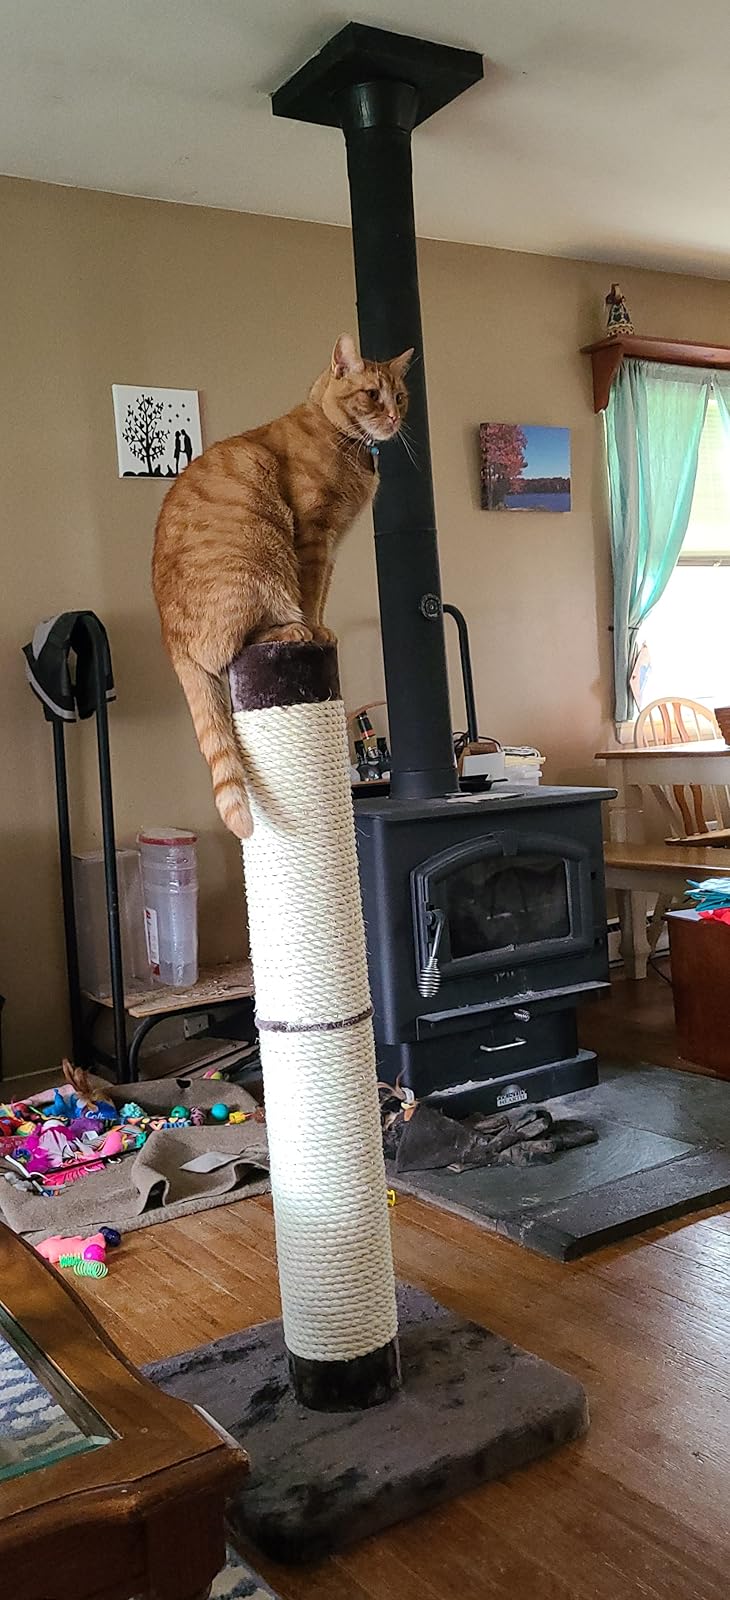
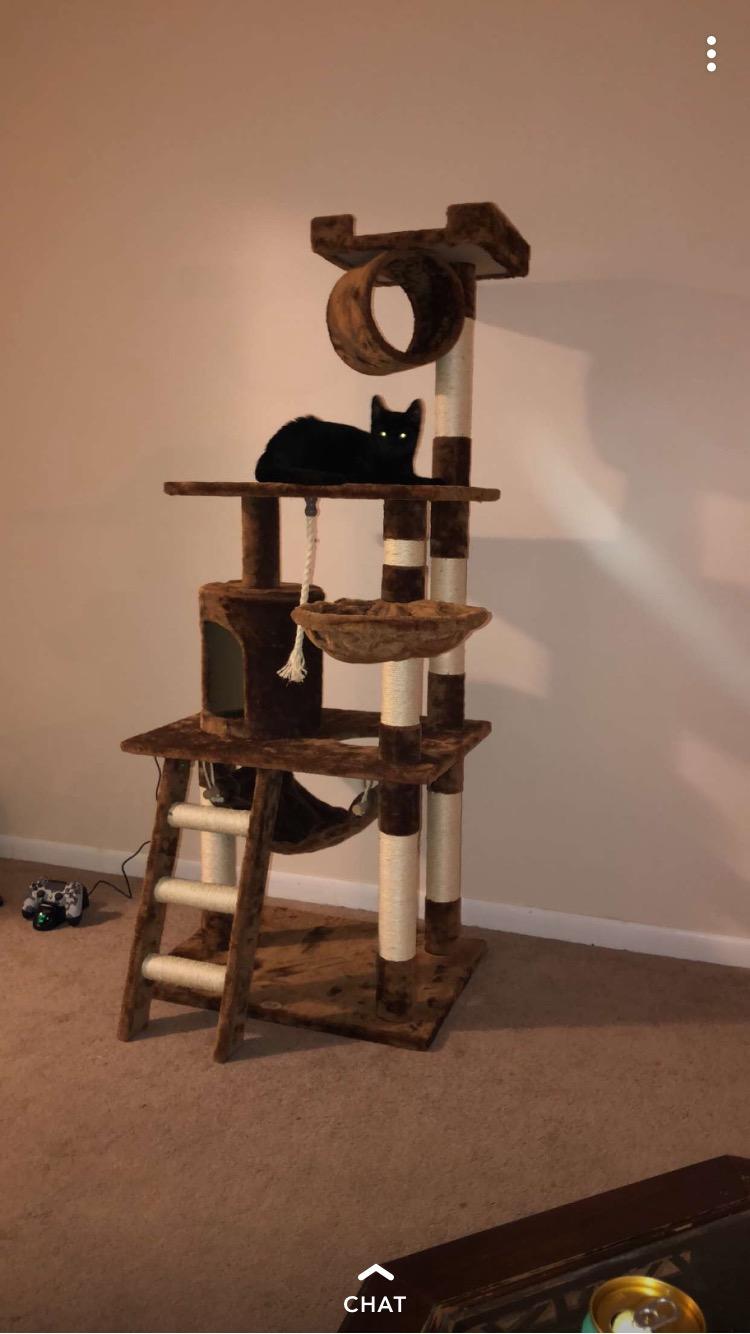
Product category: items_cat tree
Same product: no